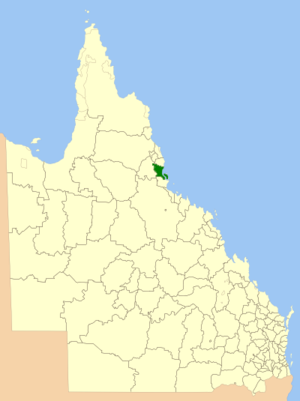
Le comté de Cardwell est une zone d'administration locale au nord du Queensland en Australie.